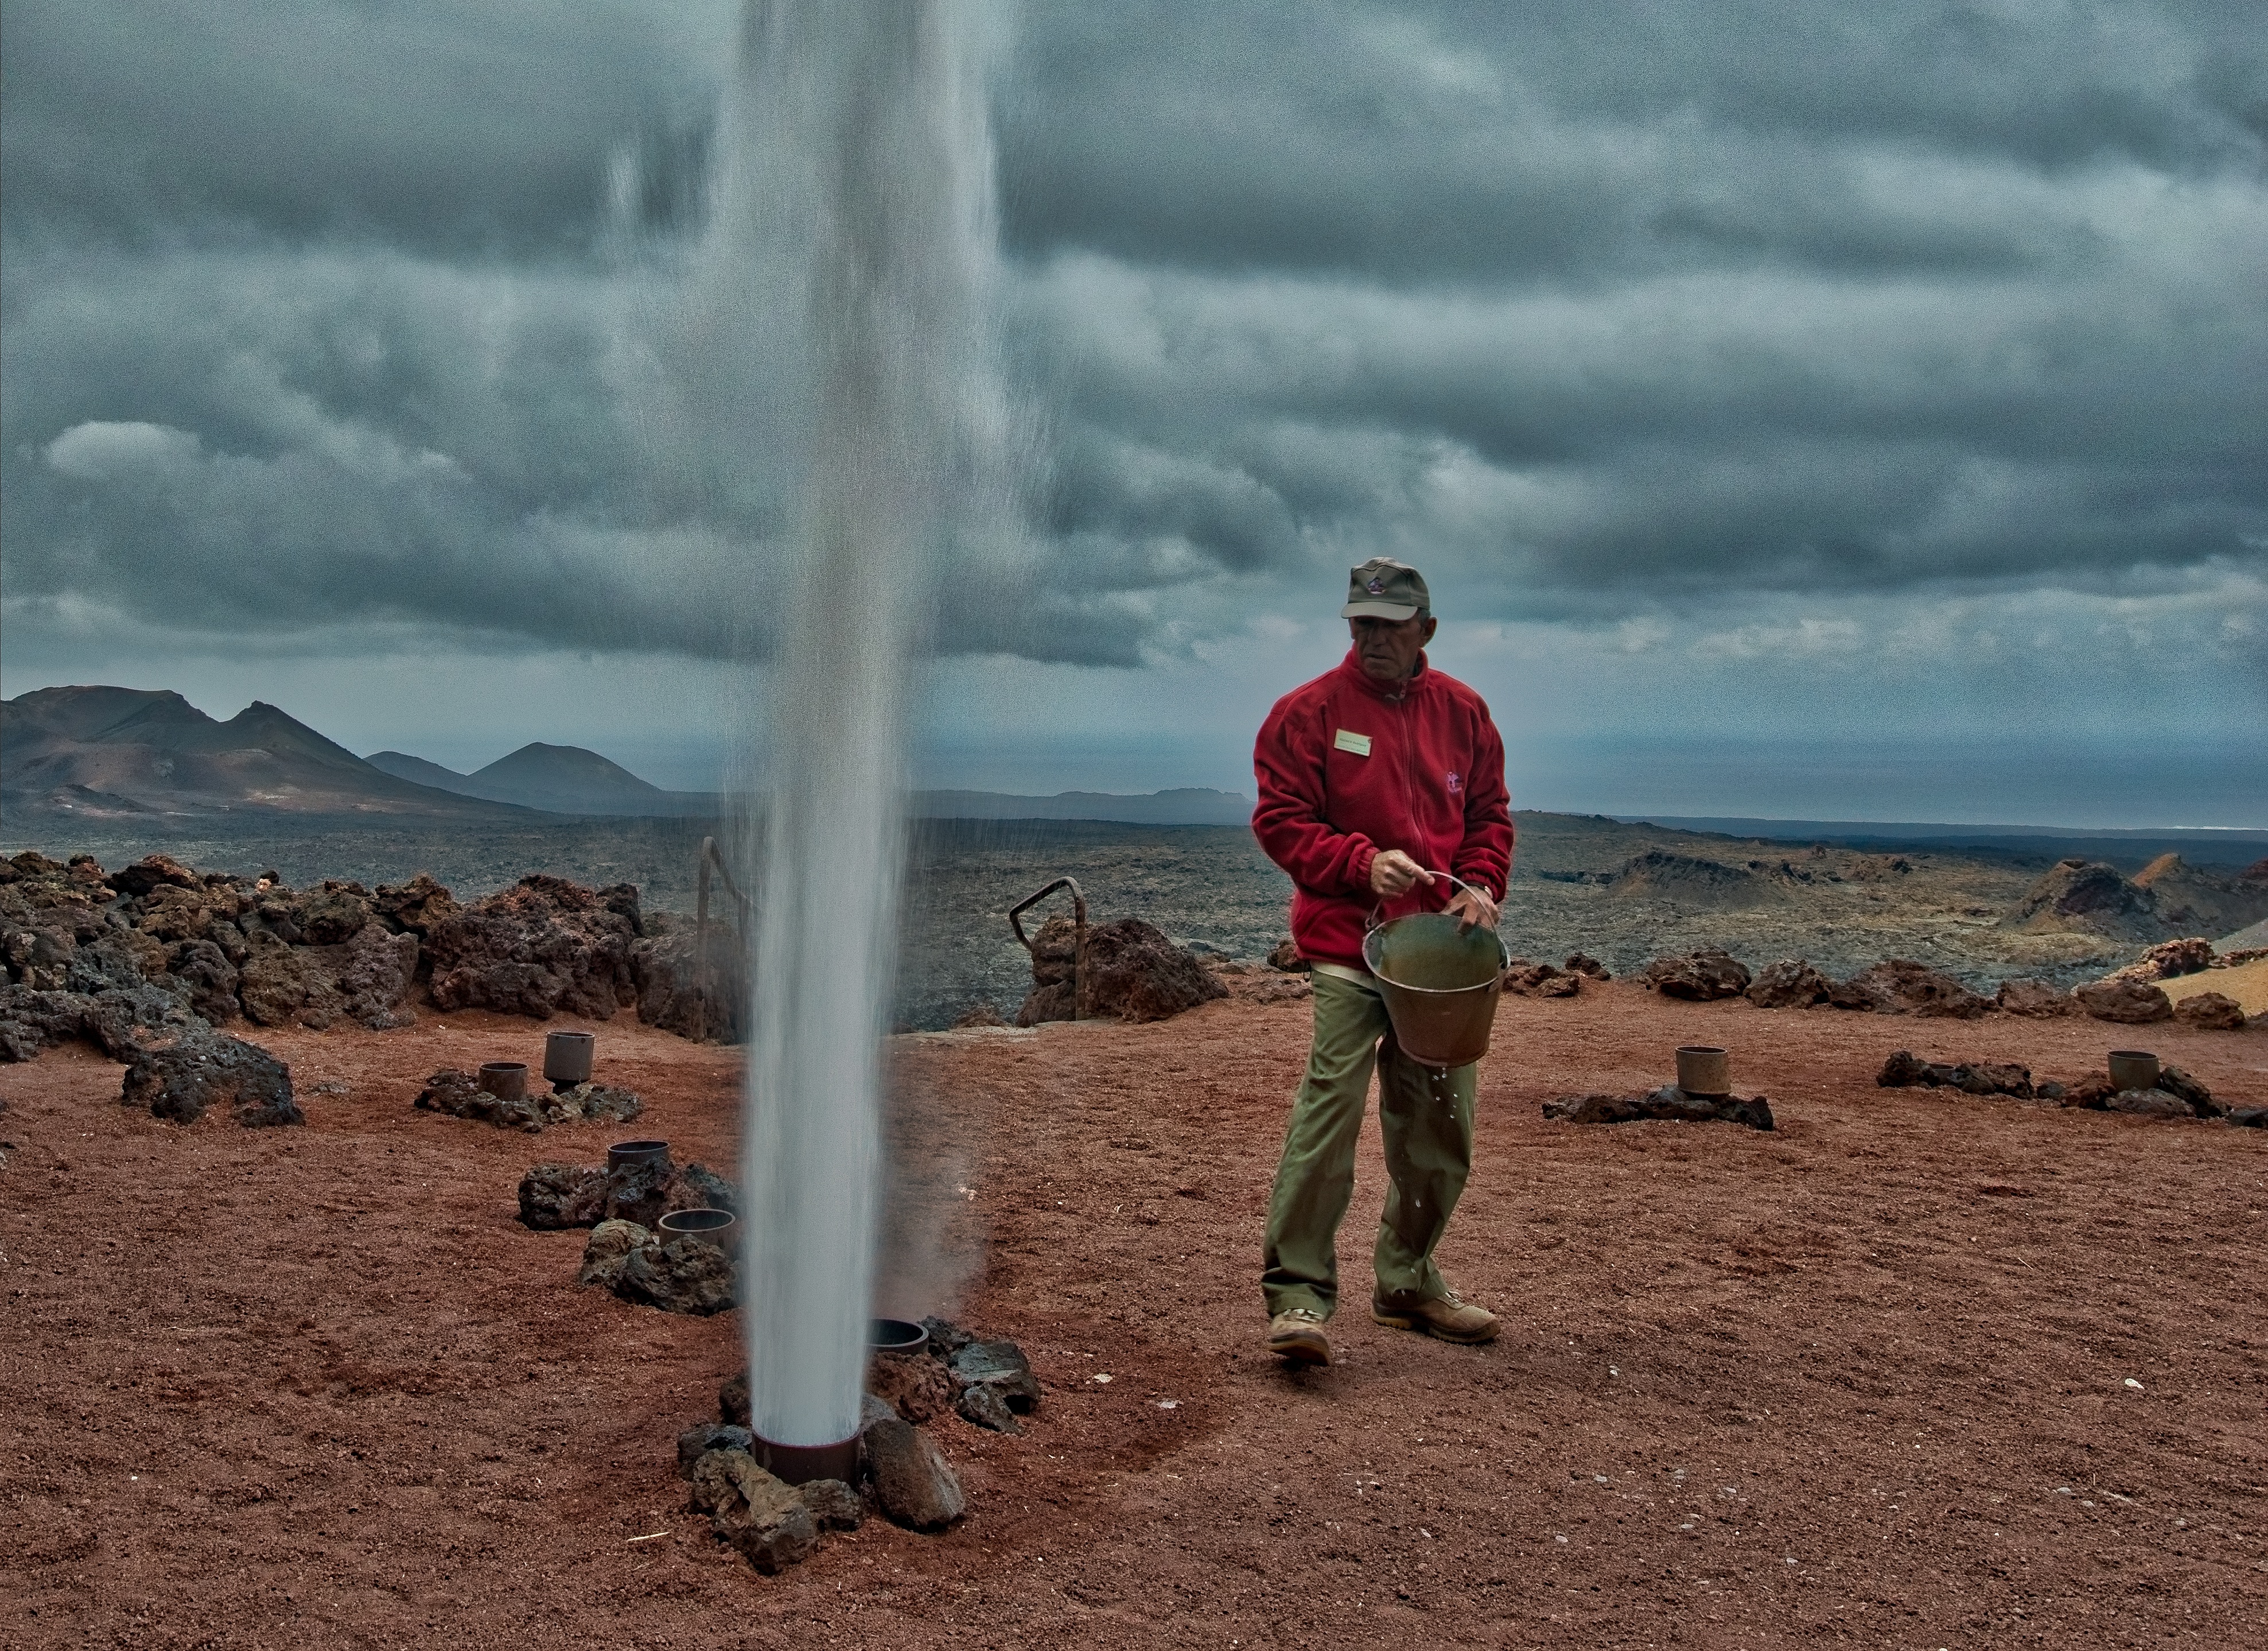
beach, sea, coast, nature, outdoor, sand, rock, mountain, sky, vapor, steam, wind, smoke, spring, volcano, geology, geothermal, hot, geyser, skyscape, volcanic, thermal, eruption, lanzarote, natural environment